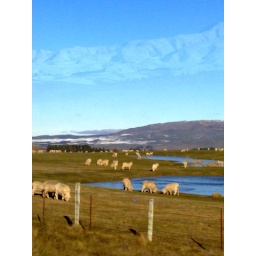
4th day, this sheep photo has the bonus of a mountain range, reflected in the window!